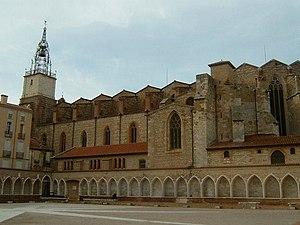
Cathédrale de Perpignan
Ce tableau présente la liste de tous les monuments historiques classés ou inscrits dans la ville de Perpignan, Pyrénées-Orientales, en France.
Cet article relate l'histoire de la ville de Perpignan dans le département des Pyrénées-Orientales.
Perpignan, en catalan : Perpinyà, est une commune du sud de la France, préfecture du département des Pyrénées-Orientales et quatrième ville la plus peuplée de la région Occitanie.
Cet article recense les monuments historiques français classés en 1906.